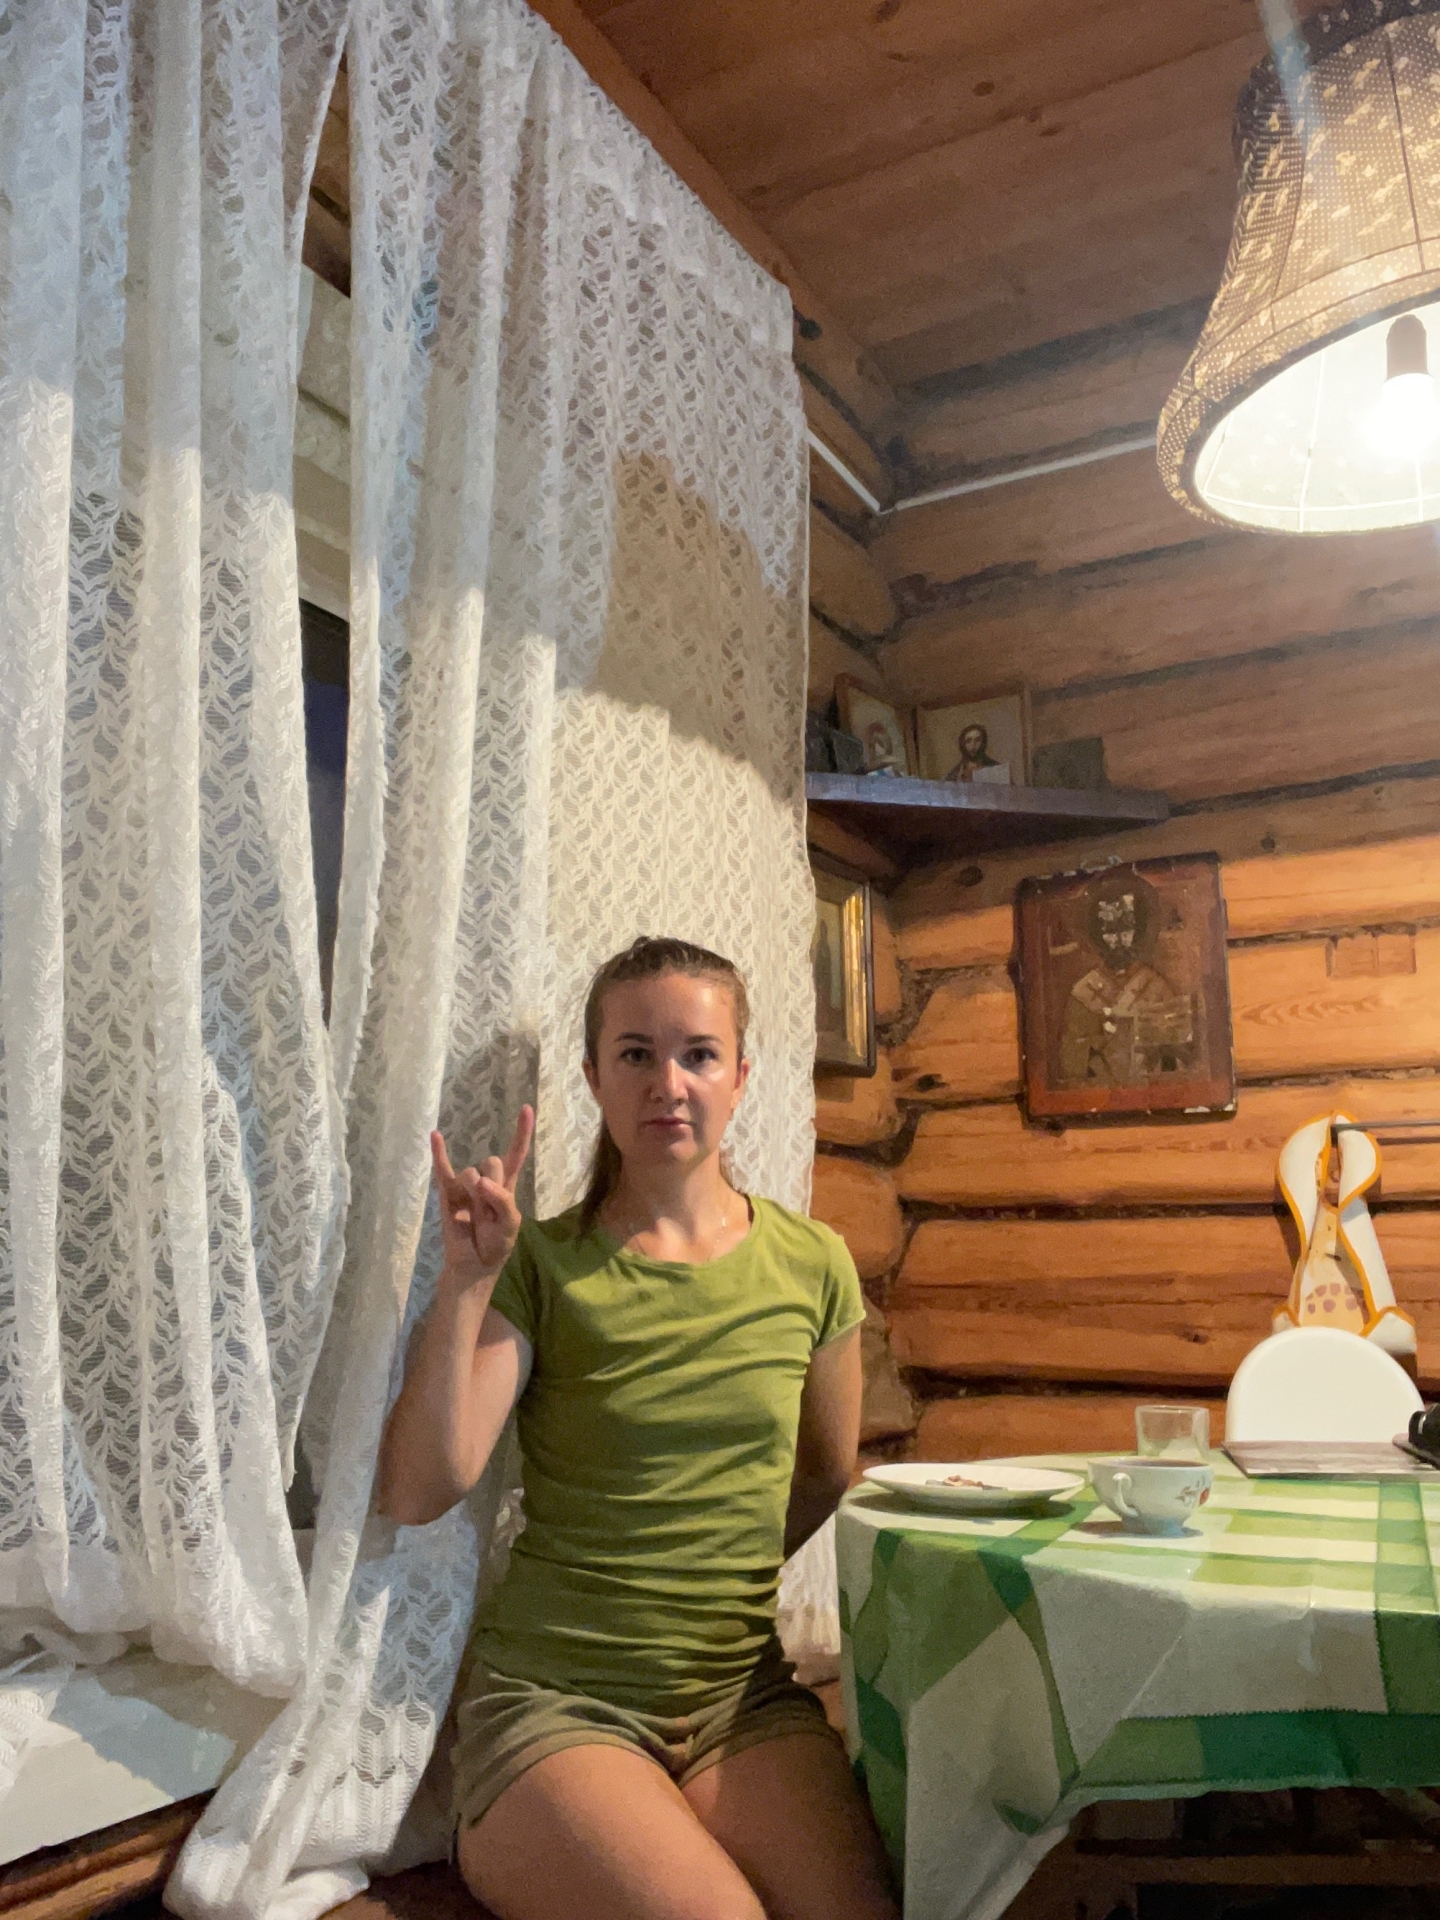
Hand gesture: rock